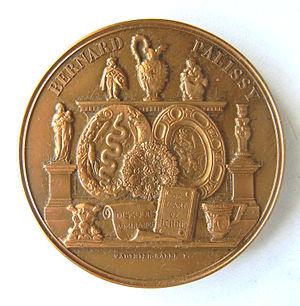
Médaille Lycée Bernard Palissy d'Agen Centenaire de l'association des anciens élèves (1880 - 1980) Graveur
Le lycée Bernard-Palissy d'Agen, ou lycée Palissy, est un lycée général d'État qui succède à l'ancien collège d'Agen fondé par la ville en 1581 et supprimé en 1790.
André Vauthier-Galle, né à Paris le 2 août 1818 et mort dans la même ville le 2 mai 1899, est un sculpteur et médailleur français.
Agen est une commune du Sud-Ouest de la France, préfecture du département de Lot-et-Garonne, en région Nouvelle-Aquitaine. Ses habitants sont appelés les Agenais. Le pays qui l'entoure, sur les deux rives de la Garonne, est l'Agenais.